List of number-one singles of 2008 (Australia)

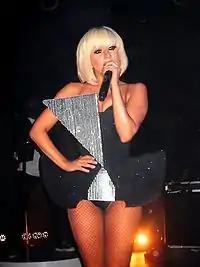
Lady Gaga earned her first and second number-one single when "Just Dance" and "Poker Face" both topped the ARIA Singles Chart. "Poker Face" was the longest running number-one single, having topped the chart for six weeks in 2008 and two additional weeks in 2009.

The ARIA Singles Chart ranks the best-performing singles in Australia. Its data, published by the Australian Recording Industry Association, is based collectively on each single's weekly physical and digital sales. In 2008, fifteen singles claimed the top spot, including Timbaland's "Apologize", which started its peak position in late 2007. Twelve acts achieved their first number-one single in Australia, either as a lead or featured artist: Leona Lewis, Flo Rida, T-Pain, Colbie Caillat, Gabriella Cilmi, Jordin Sparks, Katy Perry, Kid Rock, Lady Gaga, Colby O'Donis, Kings of Leon and Wes Carr. Five collaborations topped the chart. Lady Gaga earned two number-one singles during the year for "Just Dance" and "Poker Face".